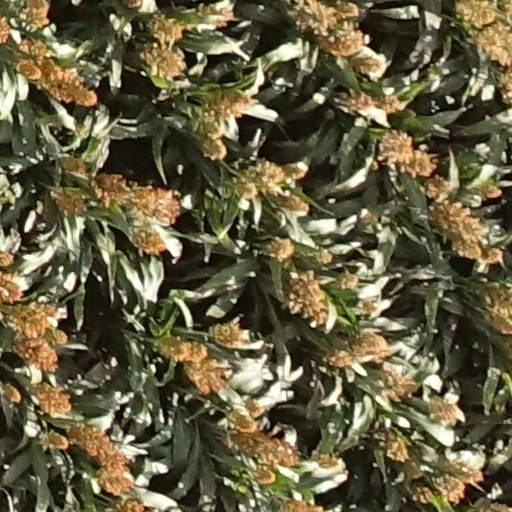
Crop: sorghum